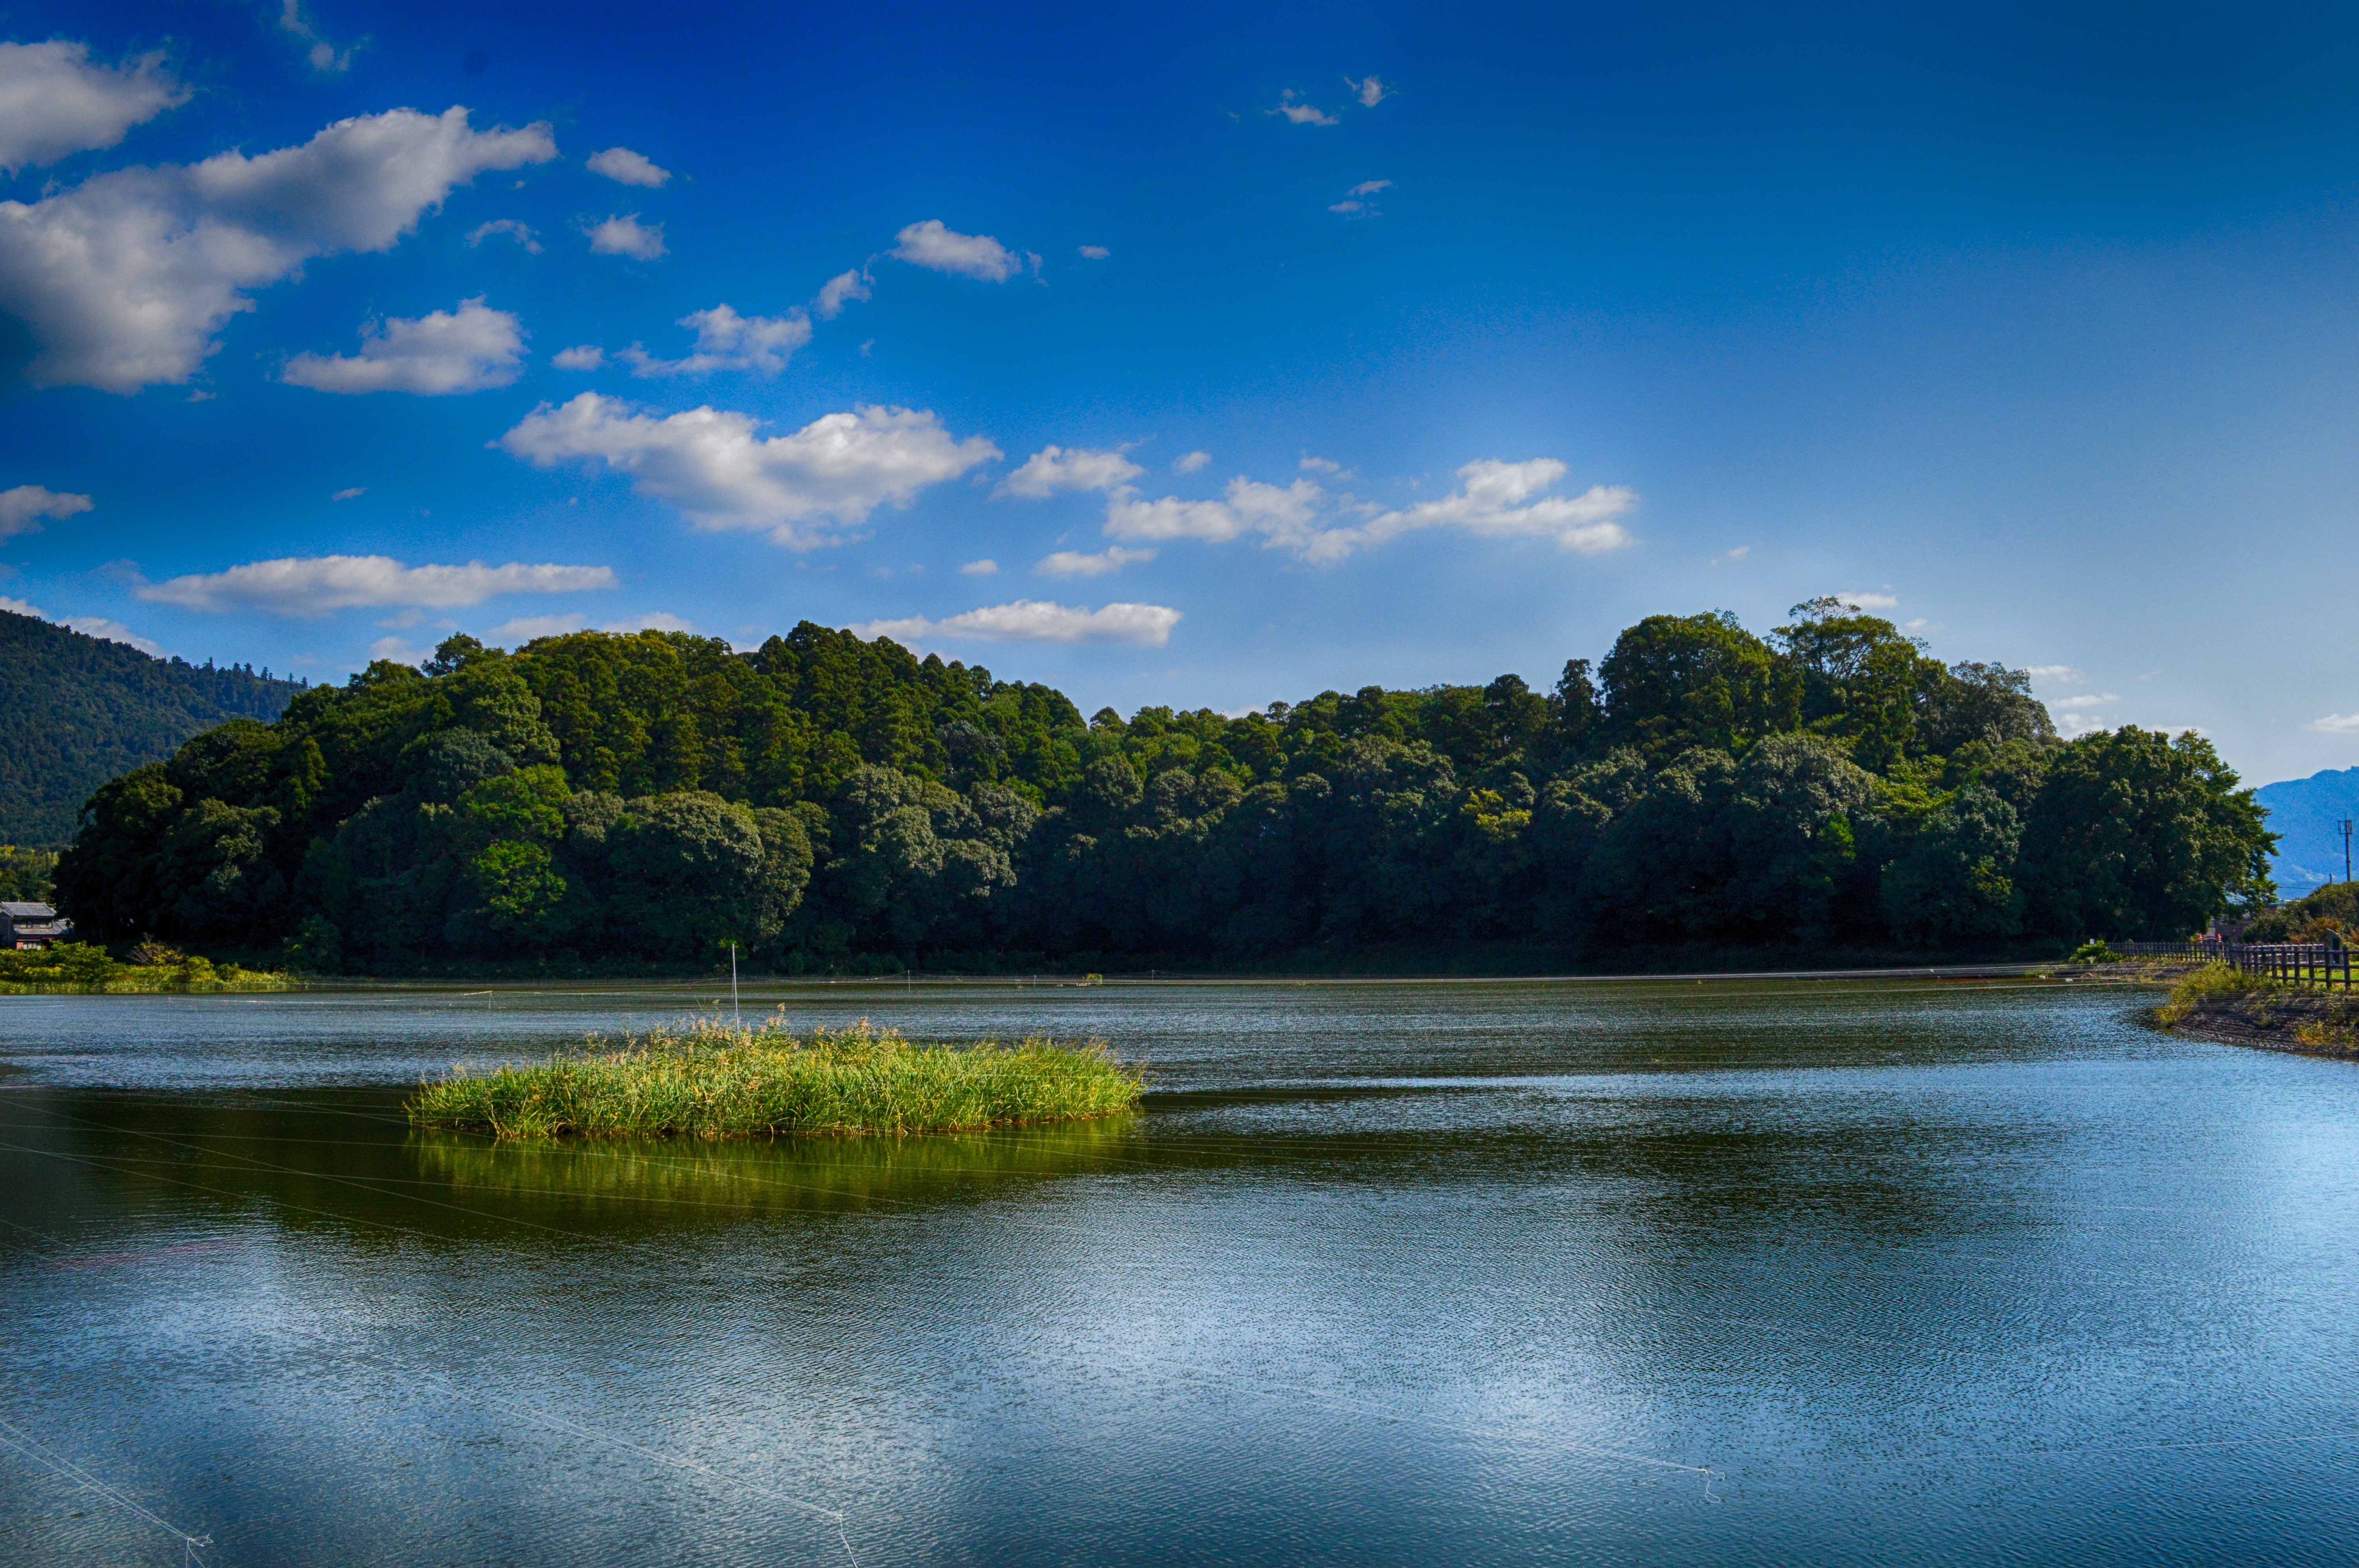
landscape, sea, tree, water, nature, forest, mountain, cloud, sky, countryside, sunlight, morning, shore, lake, river, summer, dusk, pond, rural, reflection, reservoir, japan, body of water, trees, outside, hdr, clouds, reflections, loch, computer wallpaper